Angelina Love

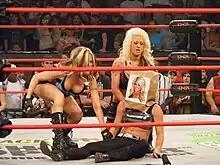
Love and Sky evicting Rayne from The Beautiful People

Consequently, when Tara defeated Sky and threatened to place a tarantula on her, Love agreed to put her Knockout Championship on the line immediately afterward, and without Rayne for support, Love lost the championship. The following week Love demanded and gained a rematch but was laid out with the Widow's Peak from Tara. At Victory Road, Love almost lost her match when she was accidentally blinded with hairspray, but kicked out and later pinned Tara despite her foot being under the bottom rope, to win back the Knockout Championship. Later in the evening the referee was seen leaving Rayne's shower, with the implication she had seduced him to officiate the match in Love's favour.